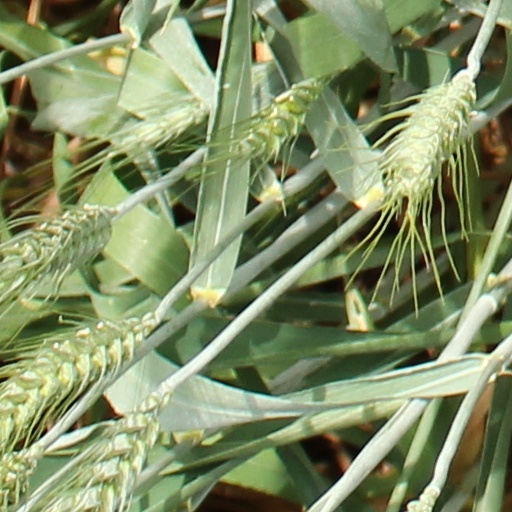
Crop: wheat